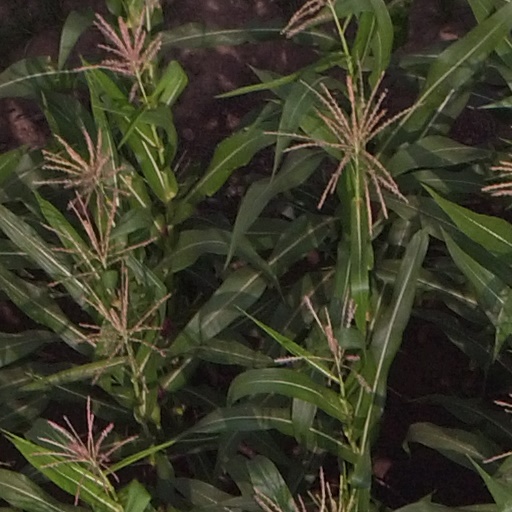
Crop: maize; corn